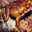
Label: frog